Chaudayyadanapura

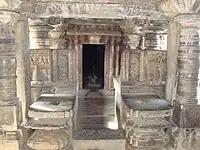
Chaudayyadanapur Mukteshwar temple, Haveri District, Karnataka

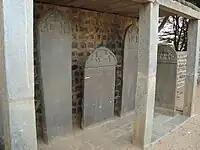
Seven inscriptions at Chaudayyadanapur Mukteshwar temple, Haveri District, Karnataka

The history of Mukteshwar Temple at Chaudayyadanapur is known through seven inscriptions in medieval Kannada, engraved on large steles. They provide information on the local rulers, kings of Guttala (Gupta ascendancy), on some constructions in the temple complex, on diverse donations to the deity.